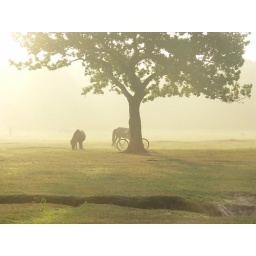
A pony and a cyclist hide behind a tree in the New Forest